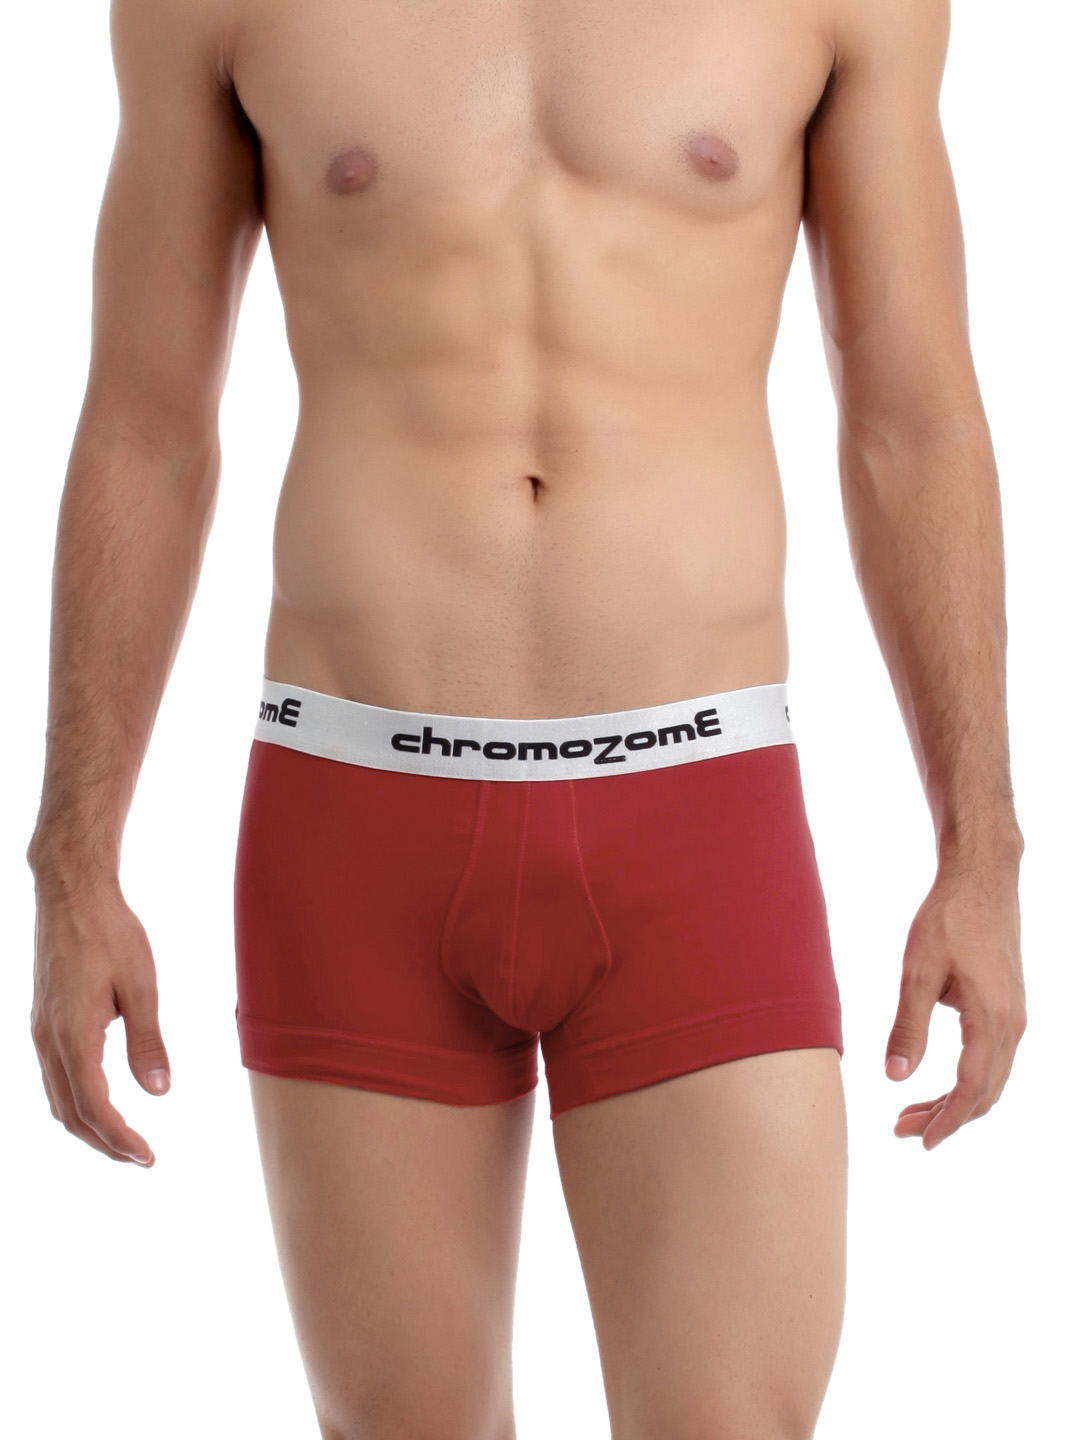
Chromozome Men Red Trunks
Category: Apparel / Innerwear / Trunk
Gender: Men
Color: Red
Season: Summer 2016
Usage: Casual